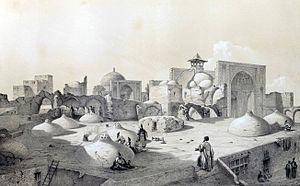
Mosquée royale et terrasses de maisons, Casbin